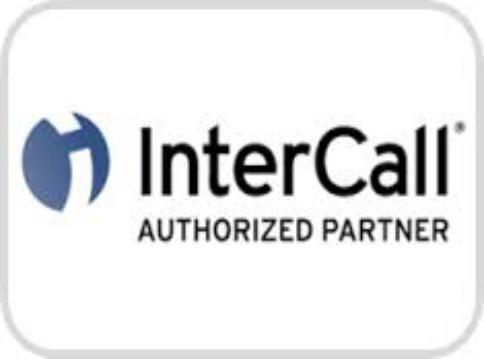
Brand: InterCall
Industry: Clothes